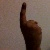
The image shows a hand gesture representing the number 1 in Indian Sign Language.